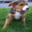
Label: dog